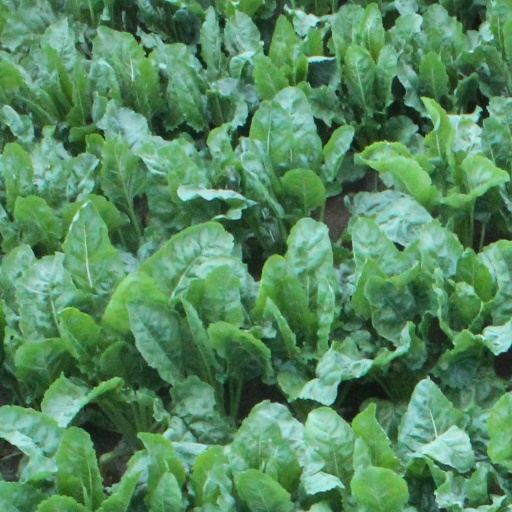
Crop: sugar beet